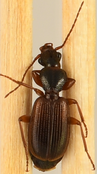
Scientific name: Cymindis neglecta
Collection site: Bartlett Experimental Forest NEON (BART), plot BART_025